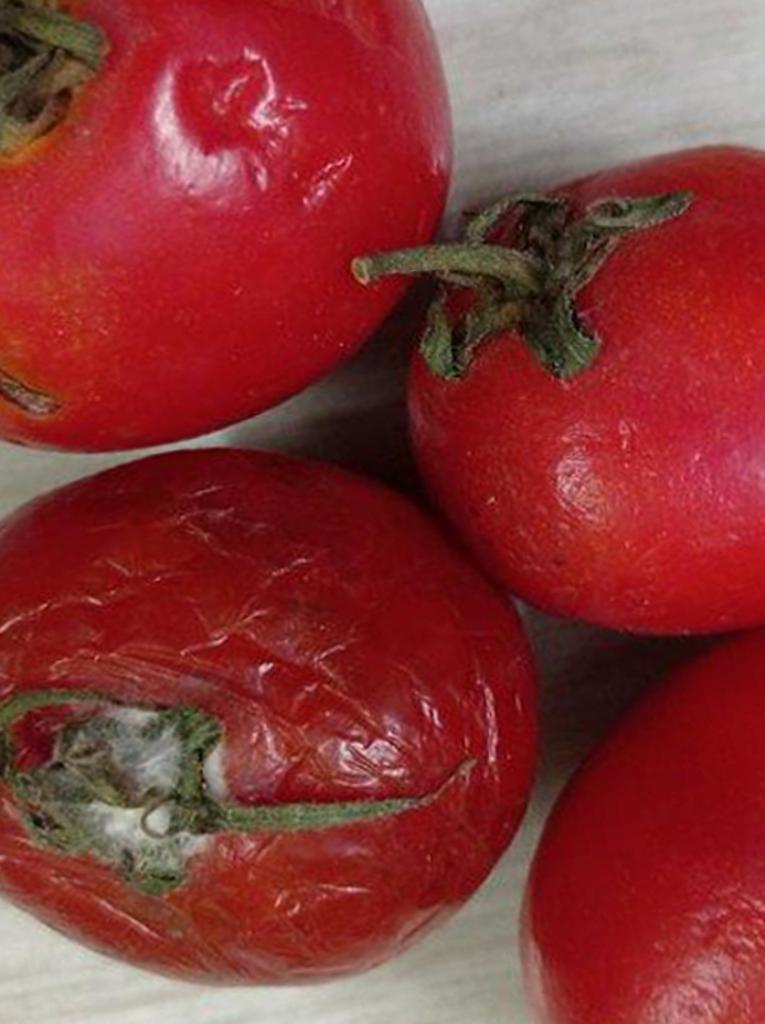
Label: Rotten